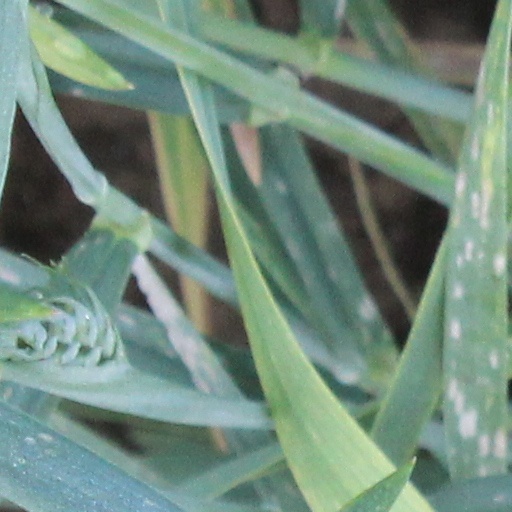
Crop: wheat